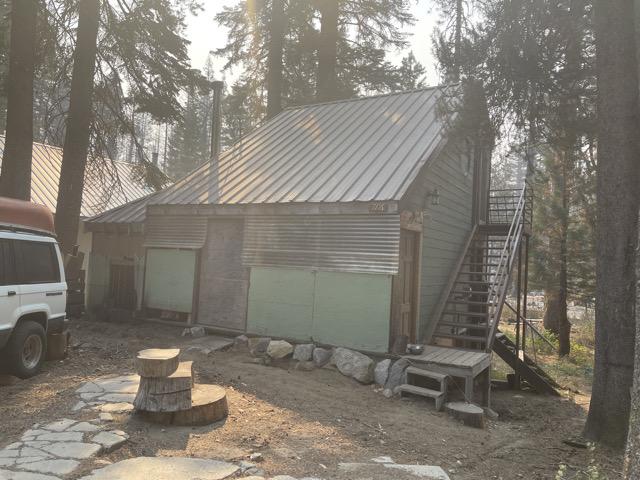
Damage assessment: affected